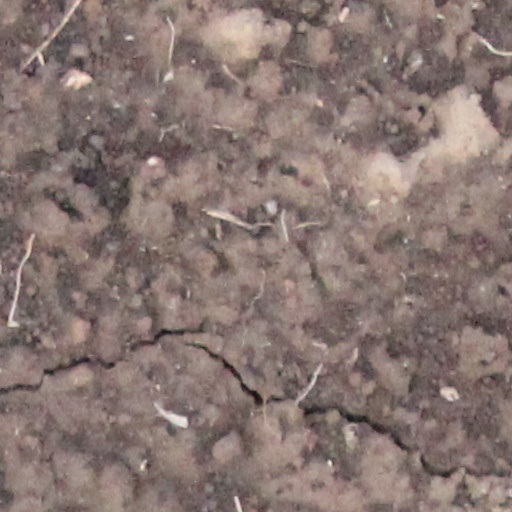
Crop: wheat